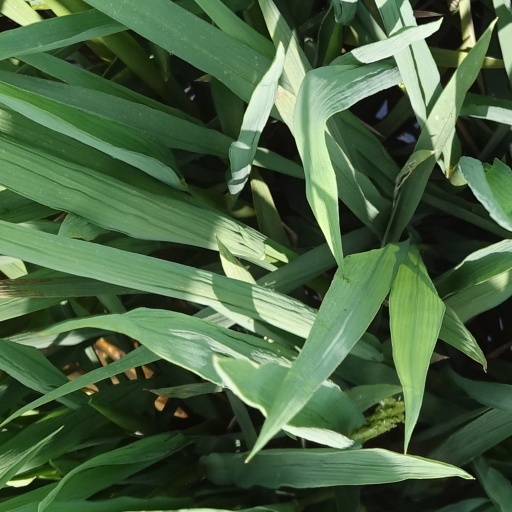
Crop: rice